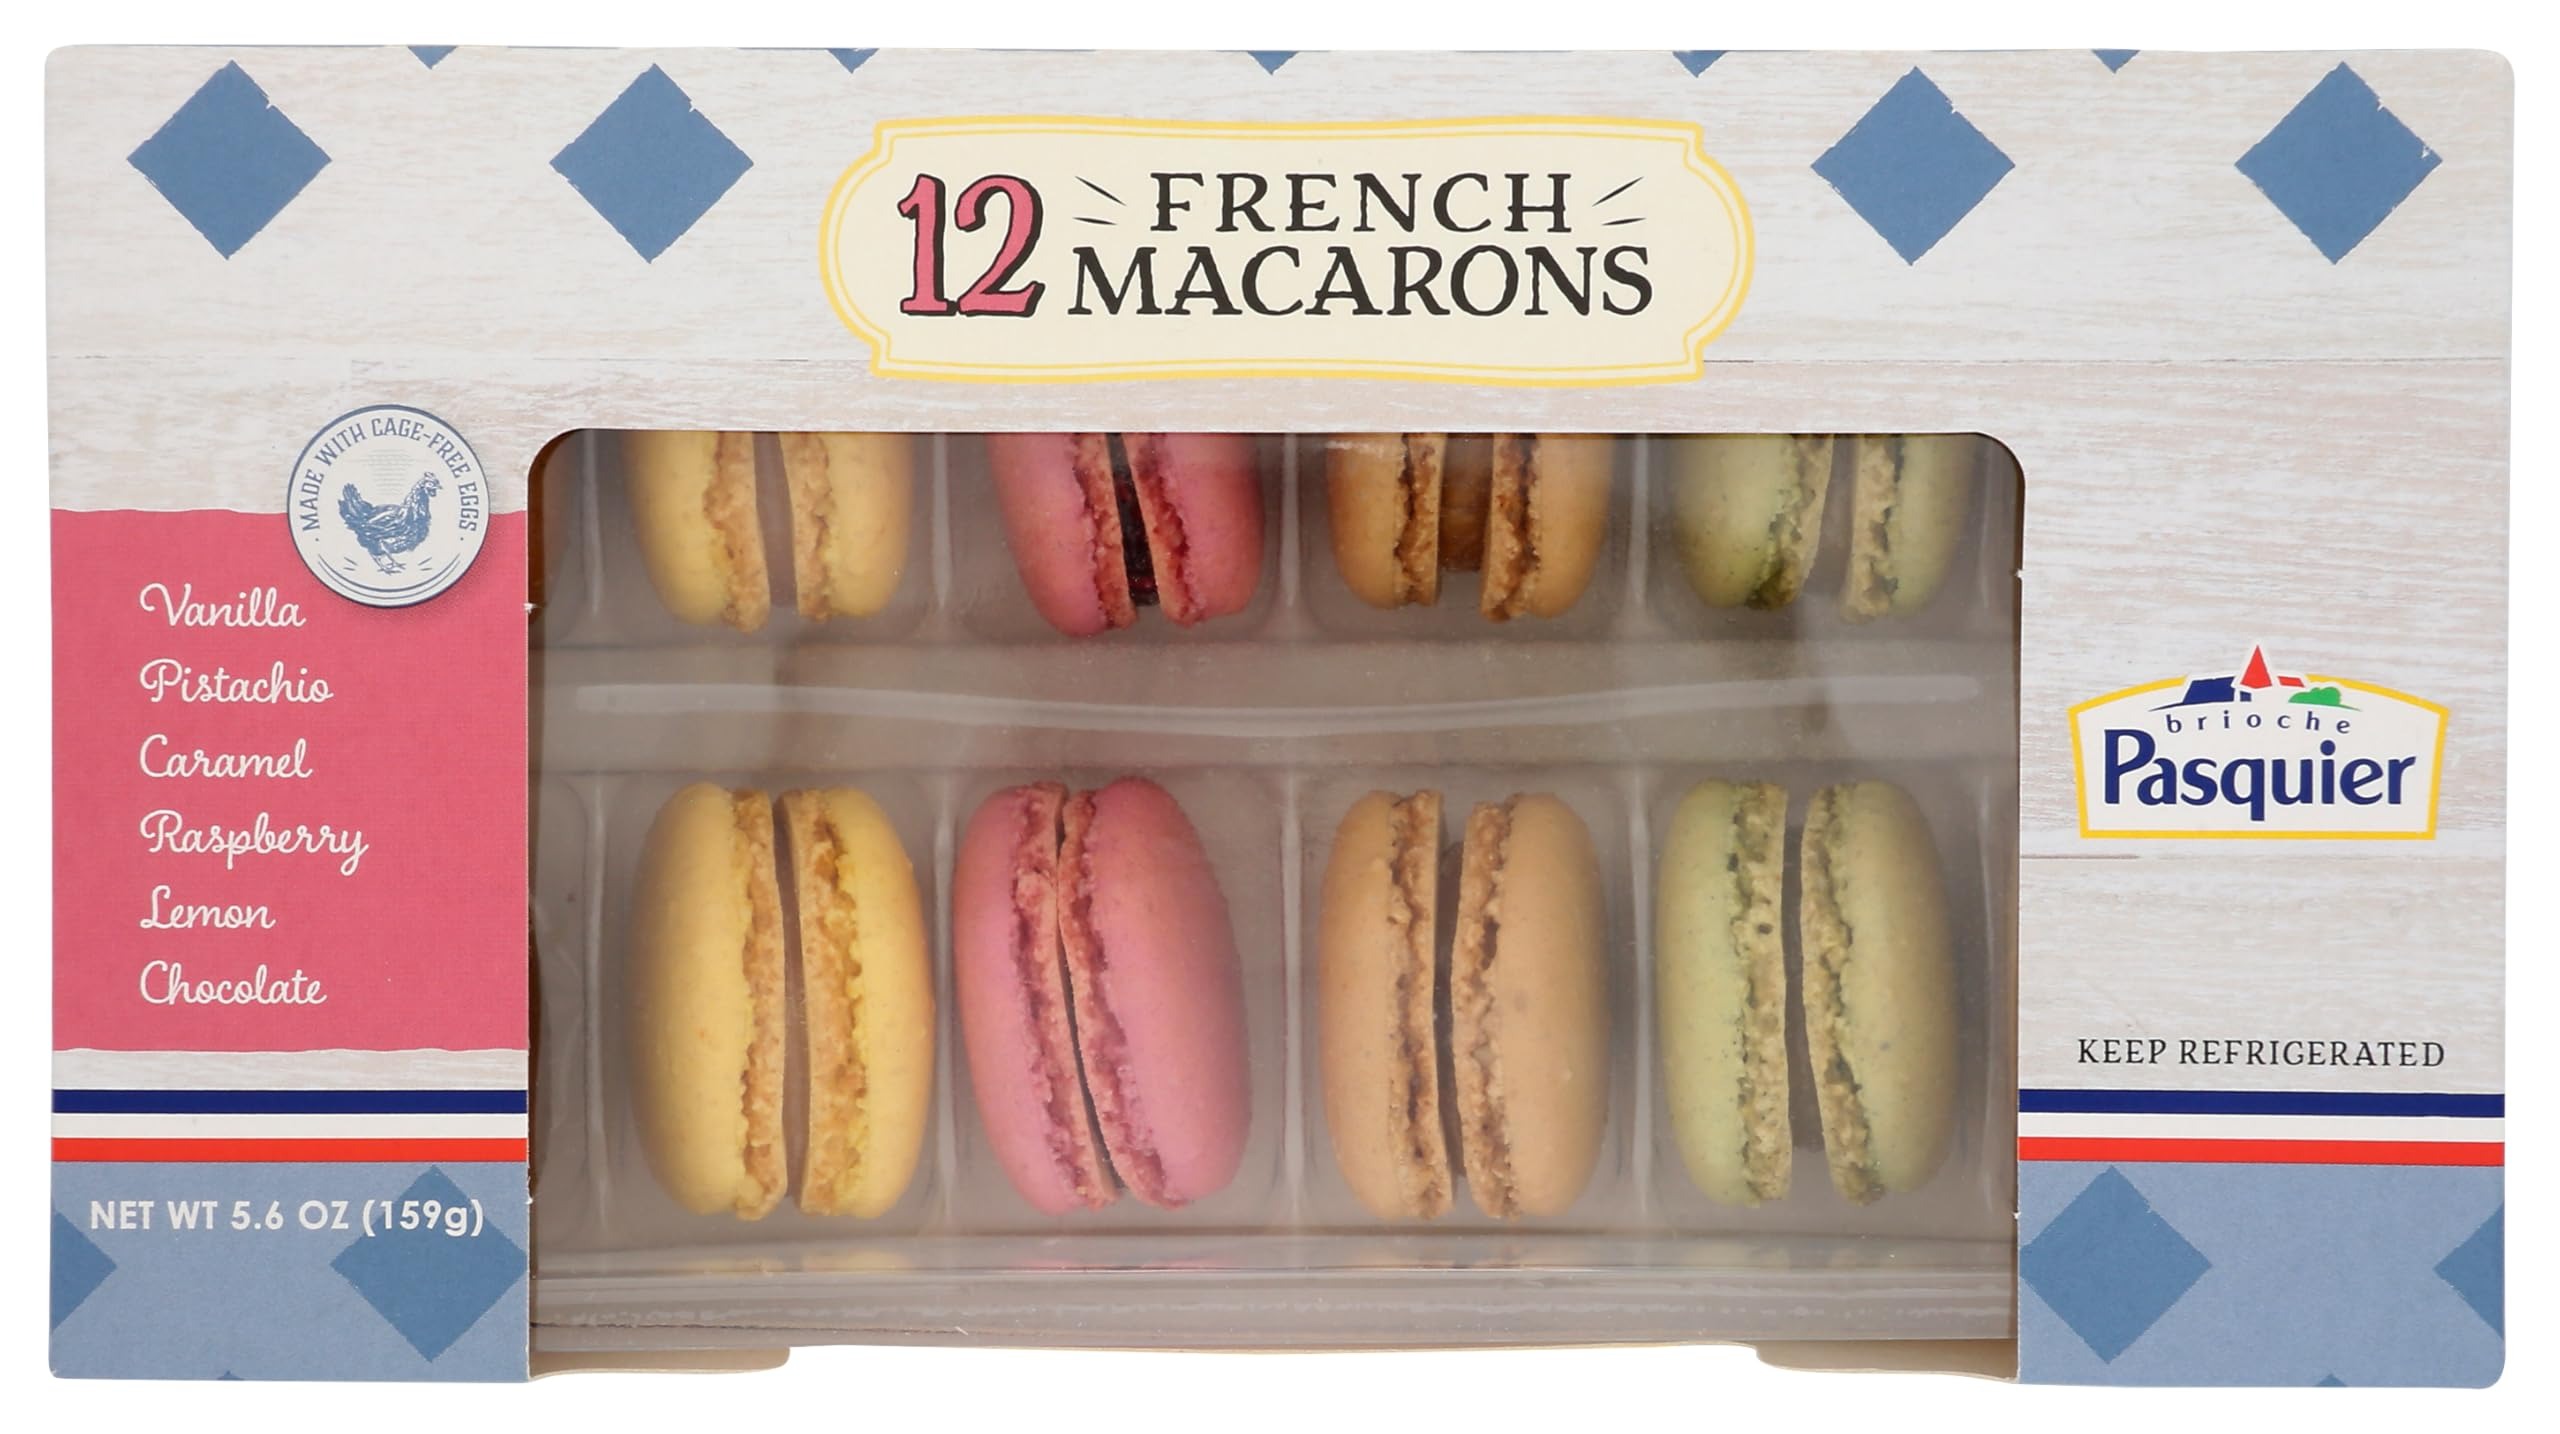
Item Name: Brioche Pasquier, French Macarons, 5.6 Ounce
Product Description: Vanilla. Pistachio. Caramel. Raspberry. Lemon. Chocolate. 12. Made with cage-free eggs. Our French macarons are made in the classic French tradition, sandwiching two petite cookies together with a flavored filling. The delicate light-as-air macarons come in six assorted flavors: Vanilla, pistachio, caramel, raspberry, lemon, and chocolate. Treat yourself to delectable macarons and indulge in France's favorite dessert. In France, macarons are often enjoyed for celebrations, as a special dessert, or anytime sweet treat! Simplicity is at the heart of our history. In 1936 our father, Gabriel Pasquier, opened his boulangerie in the small picturesque village of Les Cerqueux, located in the Loire region of Western France. From his culinary expertise and savoir-faire grew to what is now Brioche Pasquier. More than 40 years later, my four brothers and I have continued our family tradition, baking delicious pastries and desserts enjoyed around the world. For breakfast, as a snack, or for desserts - take a bite and enjoy the taste of France any time of day. Pascal Pasquier. Facebook. Instagram. Get social with us briochepasquierus. We want to hear from you! brioche(at)galaxydesserts.com or 1.800.894.2881. Made in France.
Value: 5.6
Unit: Ounce

Price: 10.99